Blohm & Voss BV 138 Seedrache

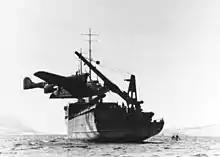
BV 138 being prepared for catapult launch on the aircraft tender "Friesenland."

The Blohm & Voss BV 138 is a military trimotor flying boat. It had a relatively compact hull which, with its hydrodynamic step beneath and flat sides, earned it the nickname, ""Fliegender Holzschuh"" (the flying clog). The booms of the twin tail unit, much like the smaller Focke-Wulf Fw 189 twin-engined reconnaissance monoplane, extended horizontally from the rear of the outer engine nacelles. For hydrodynamic reasons, the hull featured a distinct "turn-down", or "beak" at the stern. While the first prototype had featured a gull wing, it was quickly determined that this wing could not generate sufficient lift, so the concept was abandoned on the second prototype. The airplanes had also a hardpoint for catapult launches from seaplane tenders.